Ronnie Hillman

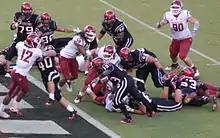
Hillman ( 13) runs for a 1-yard touchdown against Washington State in 2011.

In January 2012, Hillman announced that he had hired an agent and would be entering the 2012 NFL draft.